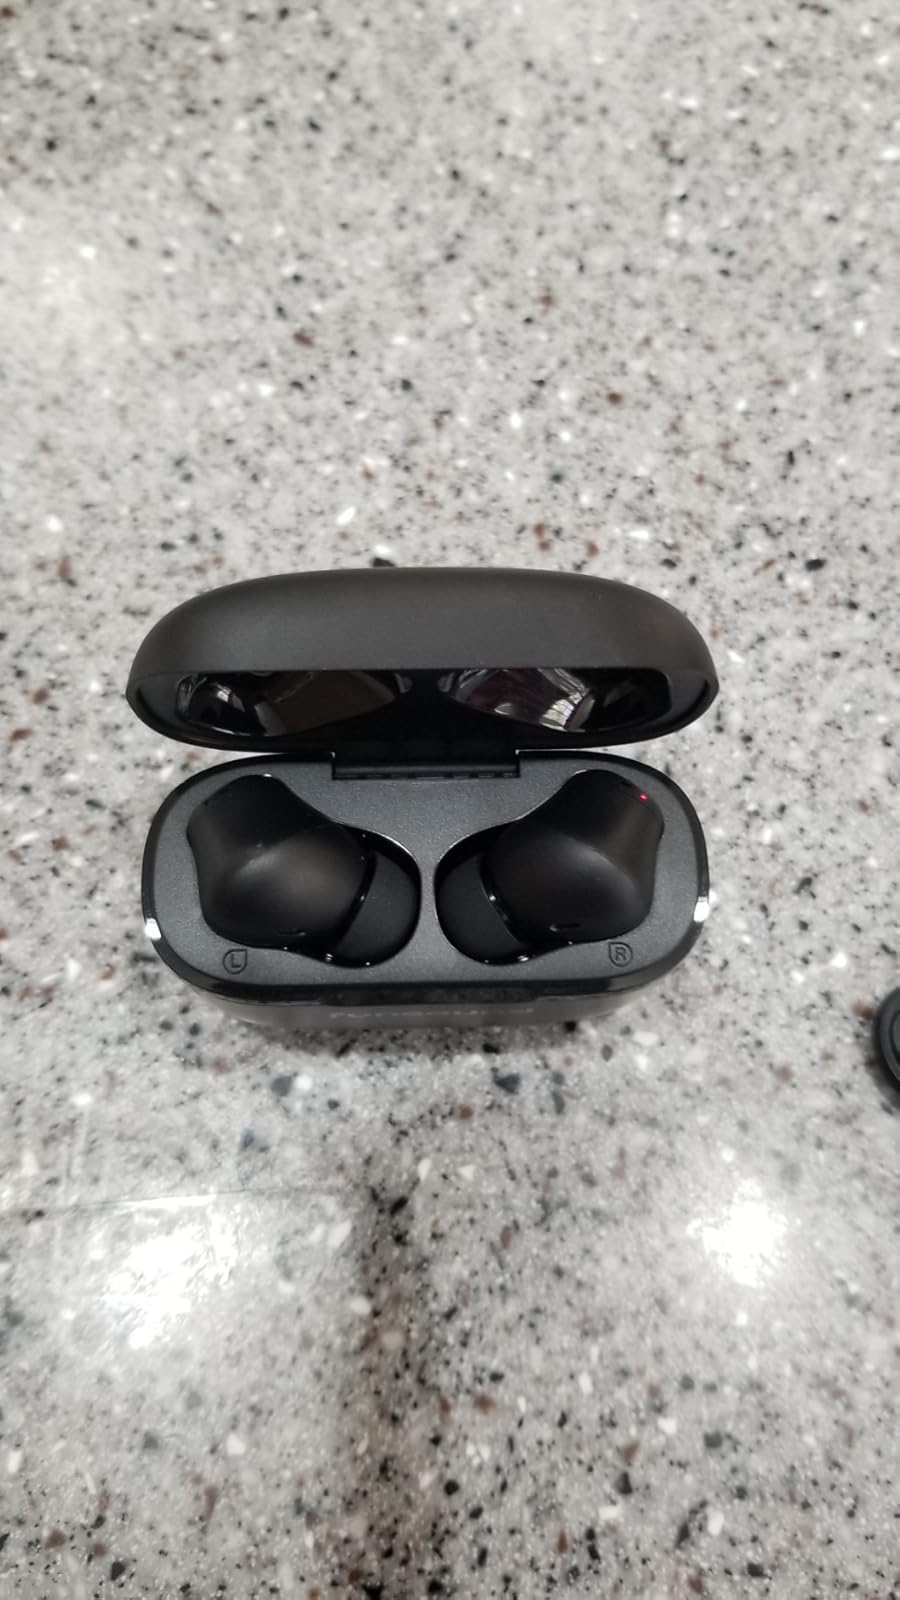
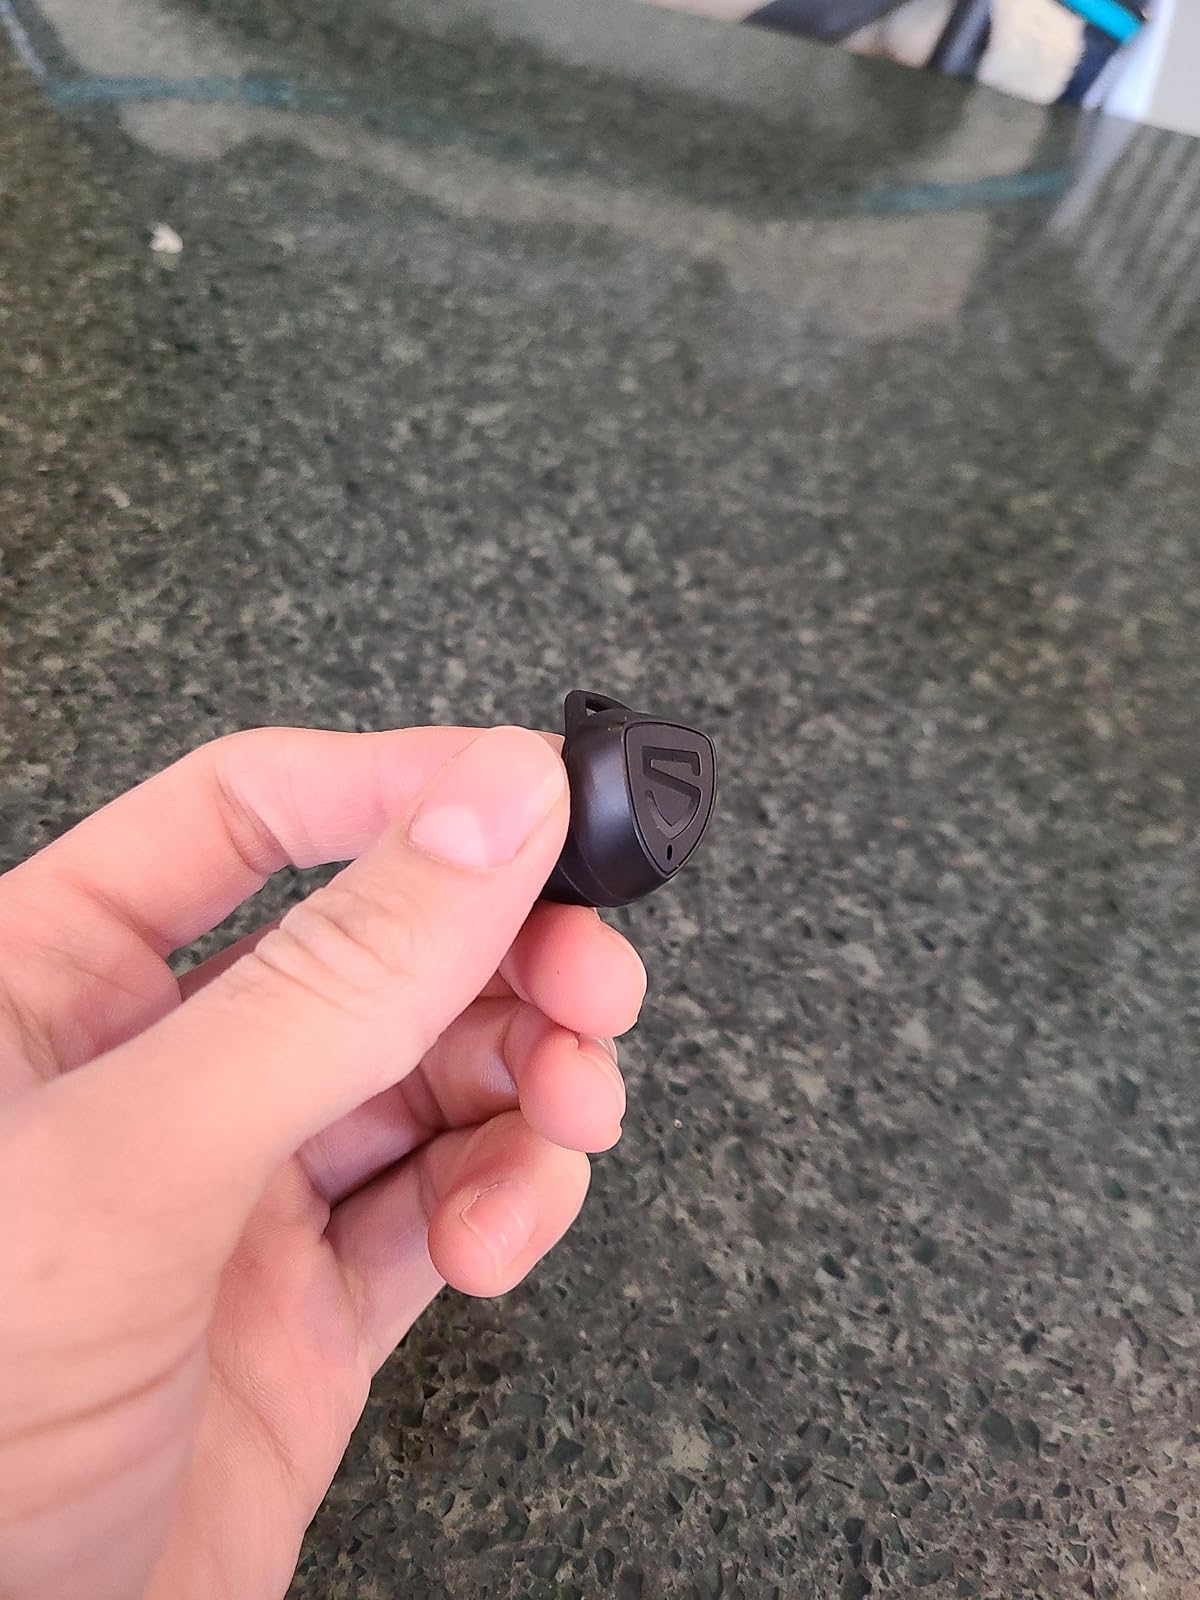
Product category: earbuds
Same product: no